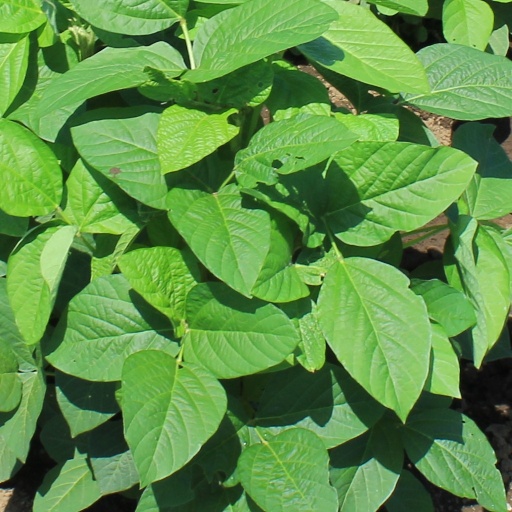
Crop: soybean